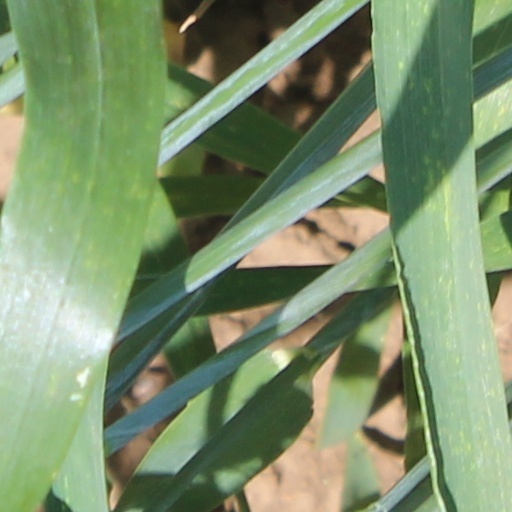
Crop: wheat